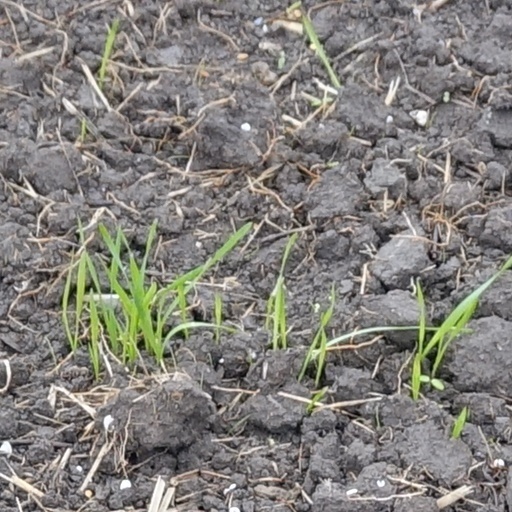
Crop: wheat